Abalakov thread

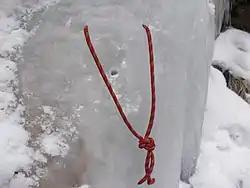
Abalakov thread

The Abalakov thread, also known as a V-thread, A-thread, or 0-thread (zero thread), is an ice protection technique named after its inventor, Soviet climber Vitaly Abalakov. The Abalakov thread is a common method of protecting oneself while ice climbing because it is easy to create, does not require the sacrifice of expensive gear, and can be very safe when used properly. An Abalakov thread is often used in multi-pitch ice climbing routes. Because of its safety and convenience, the Abalakov thread is considered one of the most significant innovations in ice climbing. It significantly expanded the scope of possible routes and abseiling safety.